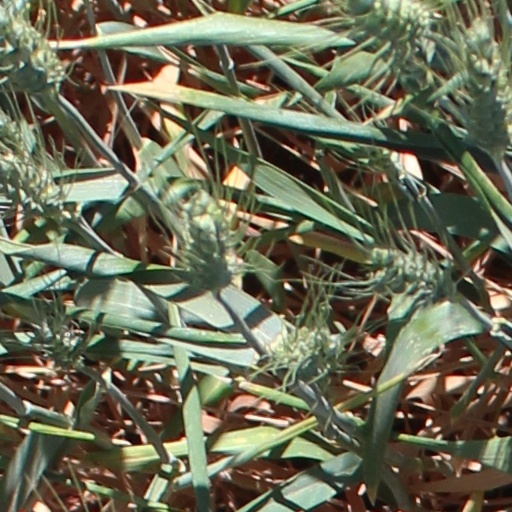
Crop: wheat